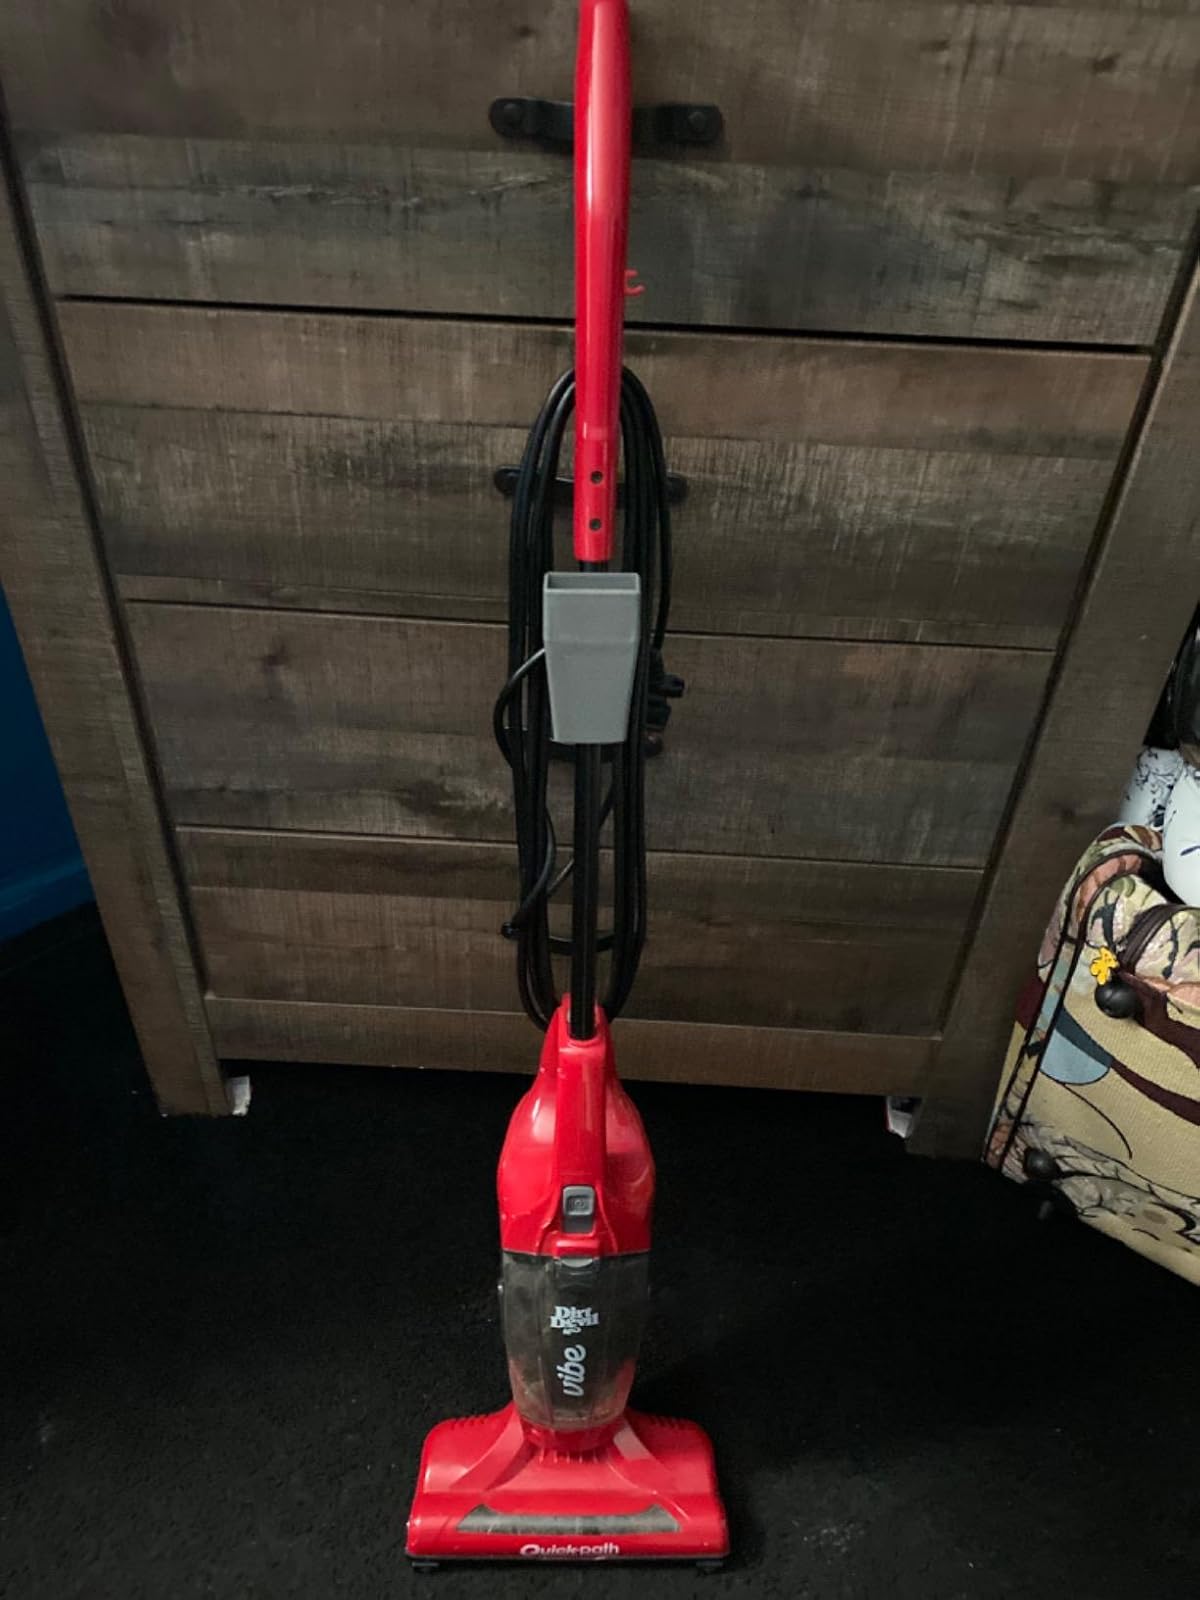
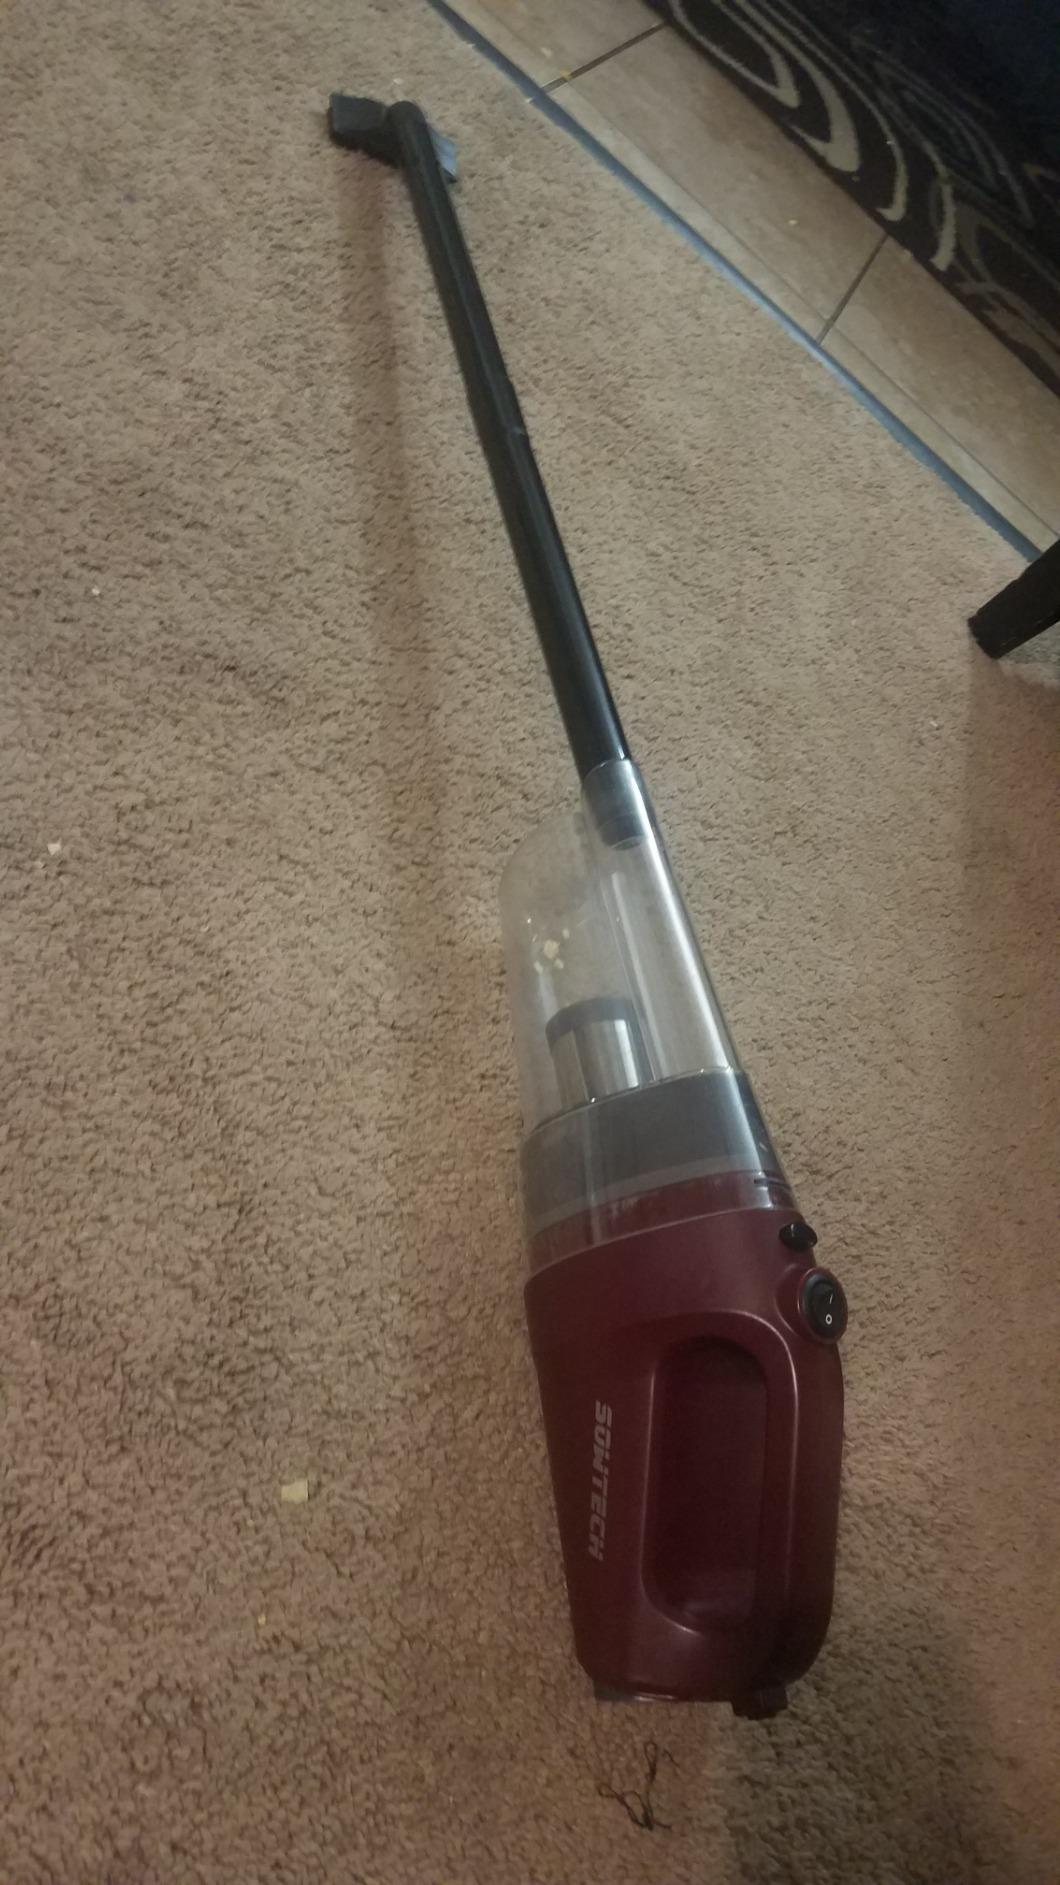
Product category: items_vacuum
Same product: no